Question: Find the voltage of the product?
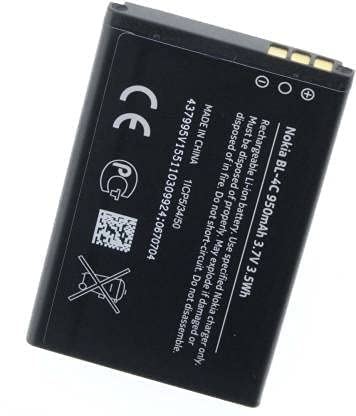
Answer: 3.7 volt